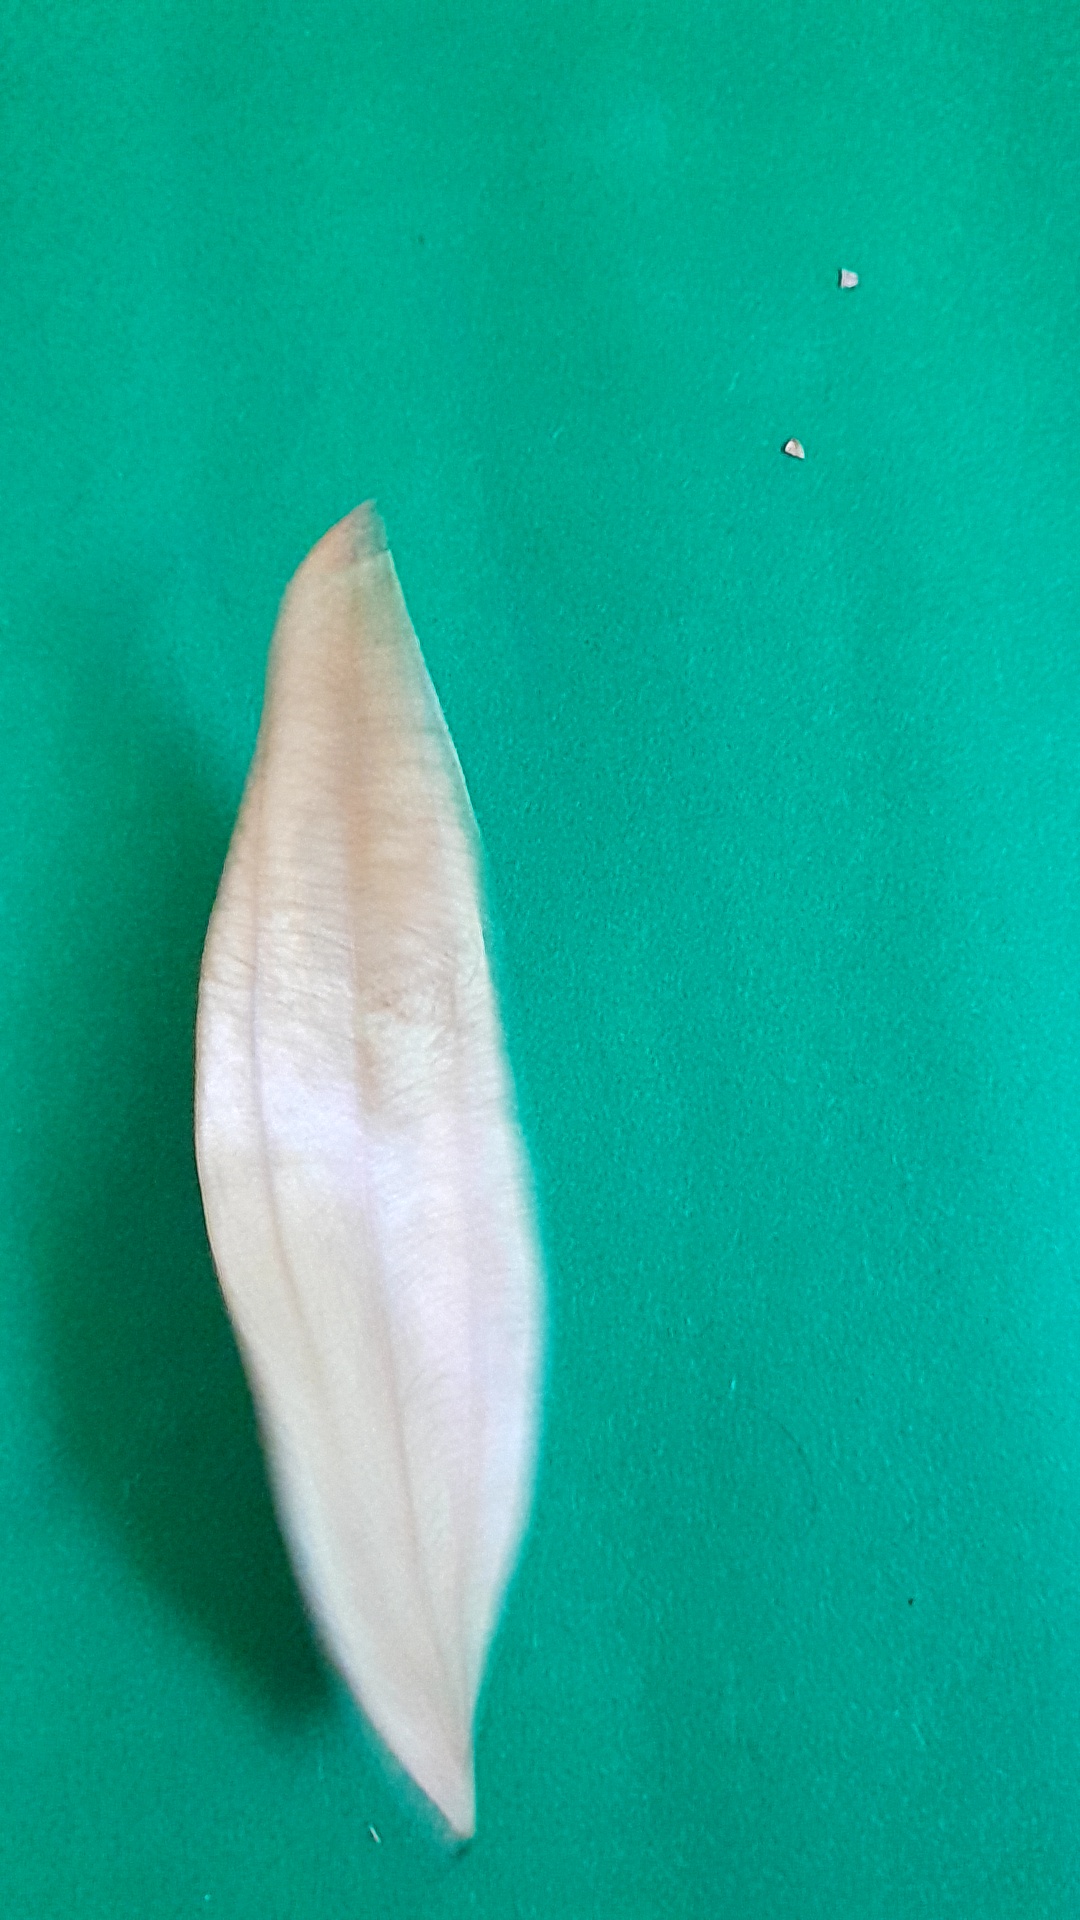
Label: Dry Leaf